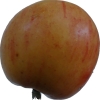
Label: apple